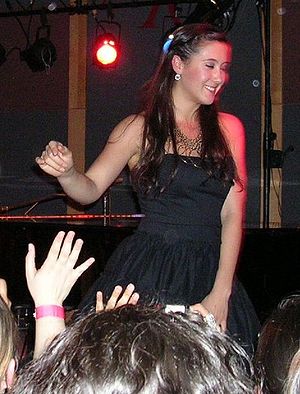
Vanessa Carlton
Vanessa Carlton med fans
"Vanessa Carlton er en amerikansk sanger og sangskriver. Hun har bl.a. skrevet ""A thousand miles"".